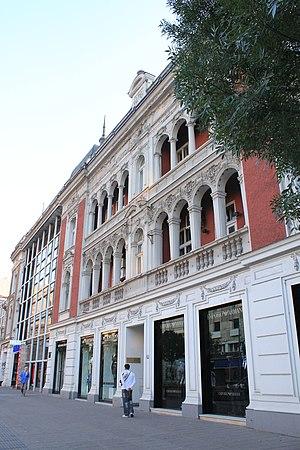
Le Mouvement Force de la Serbie est un parti politique de centre droit serbe. Il a été fondé en 2004 et a son siège à Belgrade. Il est actuellement présidé par Bogoljub Karić ; son fils Dragomir Karić en est le vice-président et sa femme, Milanka Karić, en est l'un des présidents adjoints.
Le palais Atina ou palais d'Athènes est un édifice situé à Belgrade, la capitale de la Serbie, dans la municipalité urbaine de Stari grad. En raison de son importance architecturale, cet édifice, construit en 1902, figure sur la liste des monuments culturels de grande importance de la République de Serbie et sur la liste des biens culturels de la Ville de Belgrade.
Cet article recense les monuments culturels du district de la Ville de Belgrade en Serbie.